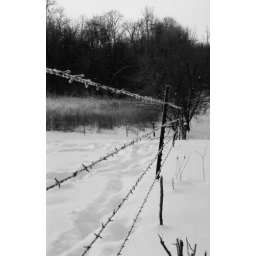
Taken in 2003 while I still only had film. This was black and white film. I was experimenting in lines....